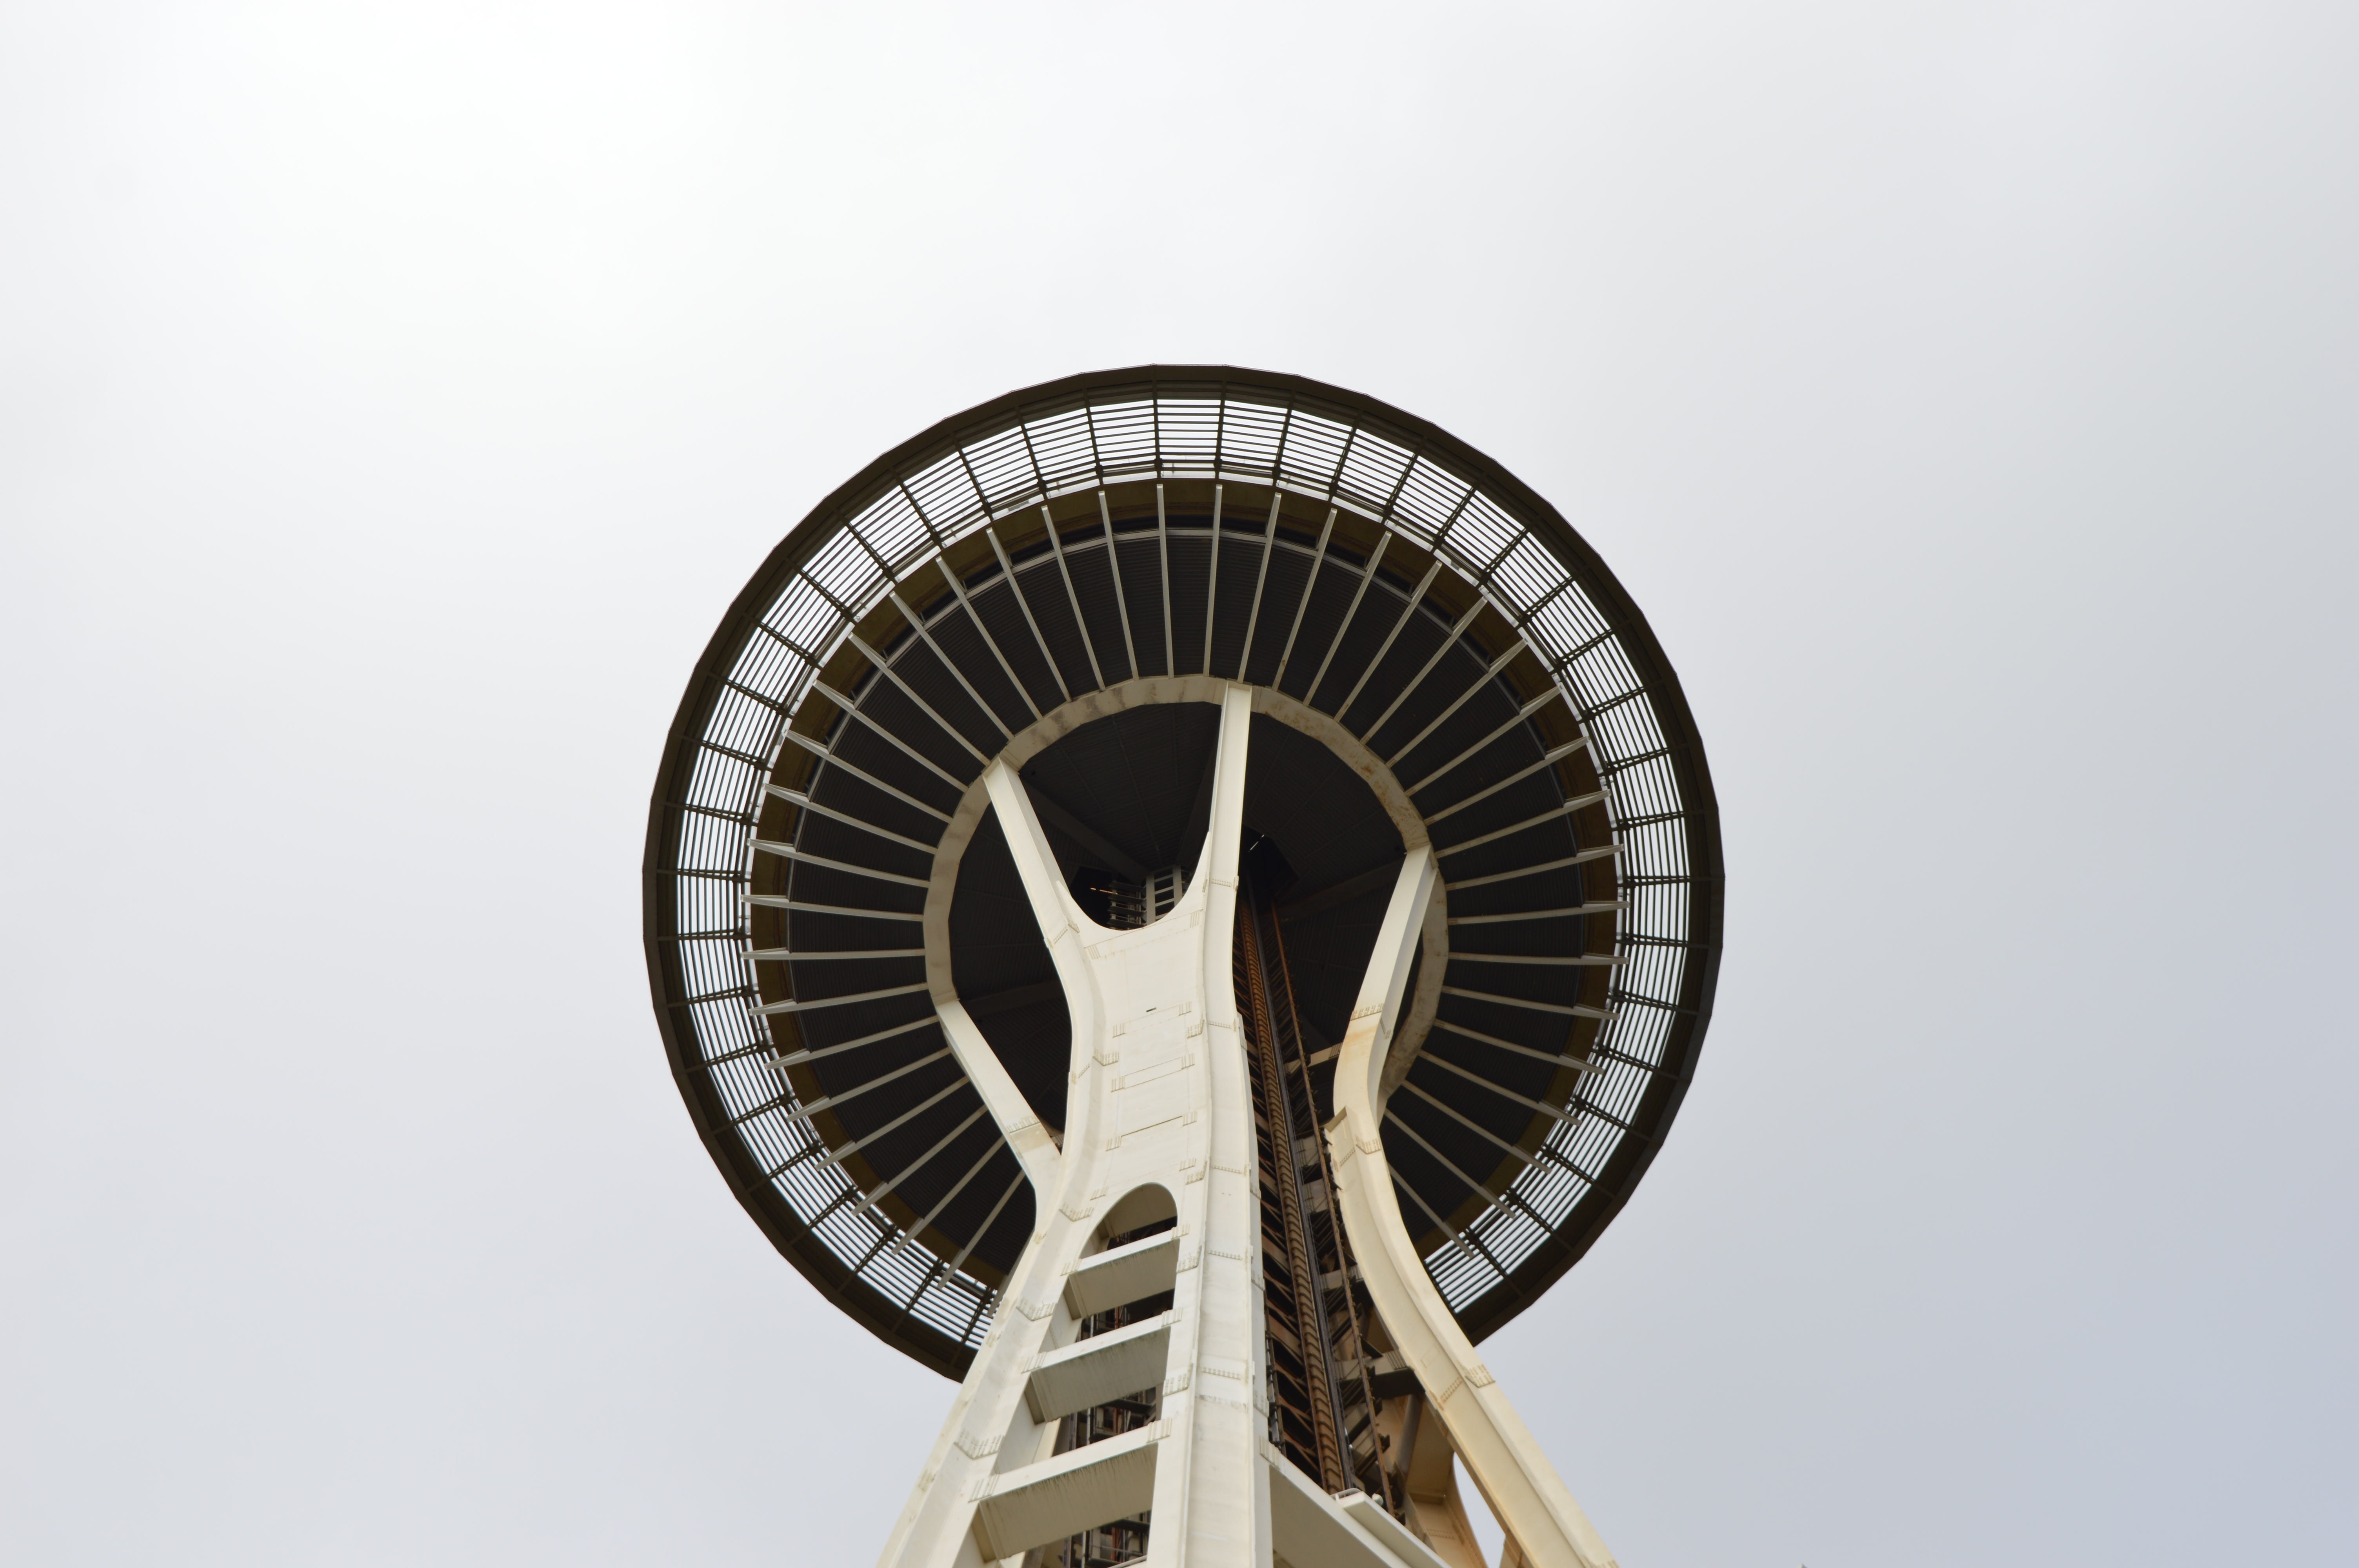
wheel, spiral, tower, space needle, seattle, illustration, aircraft engine